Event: Nepal Earthquake
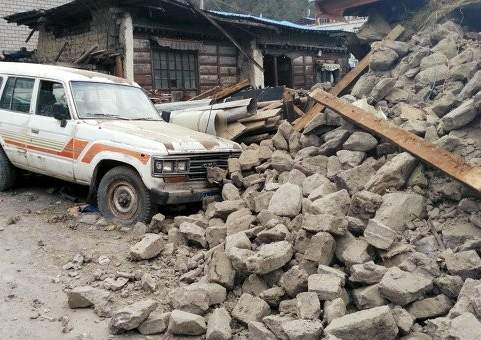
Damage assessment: damage